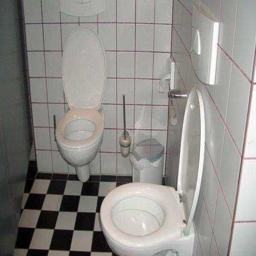
There is a bathroom with toilets in the bathroom and checkers floor
A bathroom stall with two toilets and a plunger.
Two toilets sit in a bathroom with a checkered floor.
a bathroom with two toilets attached to the wall a garbage can
A black and white themed bathroom with two toilets.